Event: Nepal Earthquake
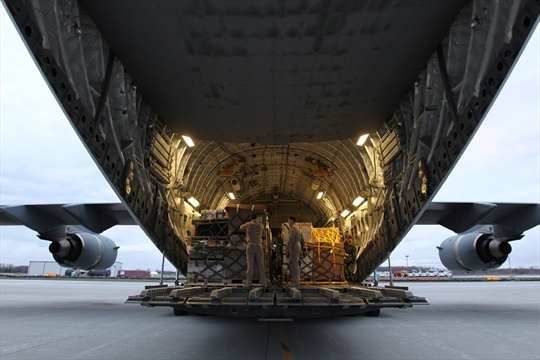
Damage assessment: no_damage